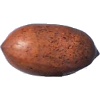
Label: nut_pecan